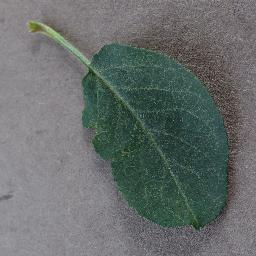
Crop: apple
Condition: healthy